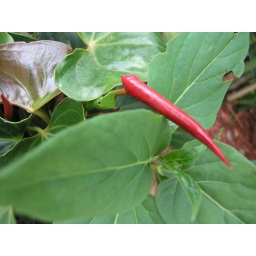
pepper in the butterfly house